UD Condor

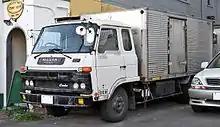
First Generation Condor GF

The first Condor appeared in 1975. Two types of engine were available: ED6 (a swirl chamber) and FD6T (a direct injection, with turbo). The turbo model is referred to as the "Condor GF"; it is equipped with power steering standard. In 1979 the base engine changed from ED6 to FD6 due to emissions regulations; the cab design was also revised.